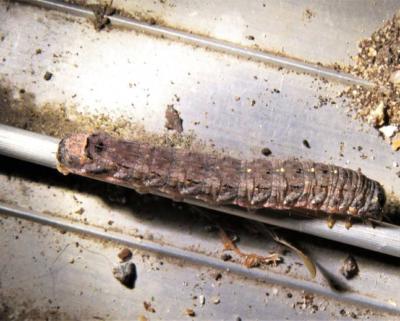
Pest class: cutworms